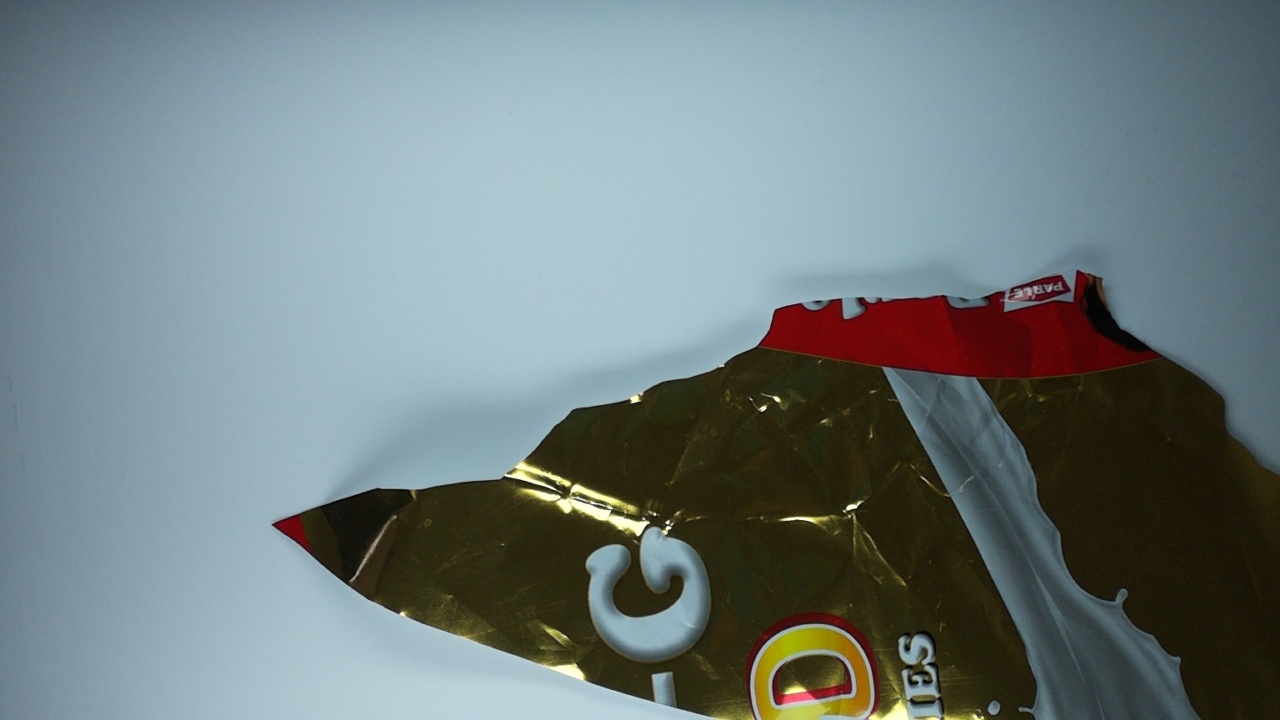
Label: trash